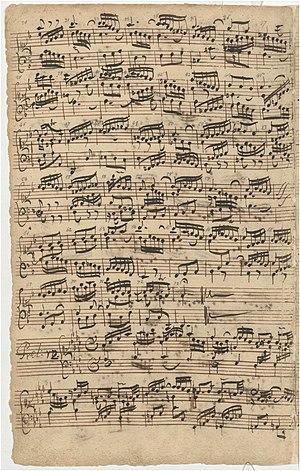
Le prélude et fugue en fa mineur (BWV 857) est le douzième couple de préludes et fugues du premier livre du Clavier bien tempéré de Jean-Sébastien Bach, compilé vers 1722.